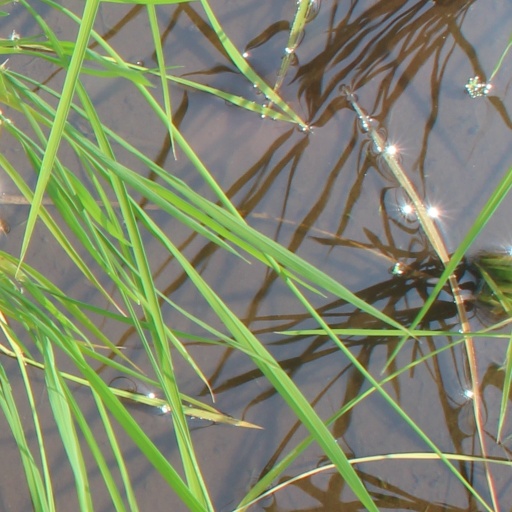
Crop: rice